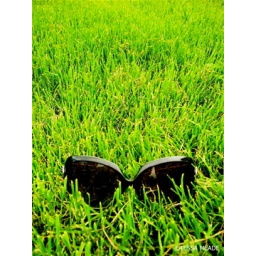
glasses in the grass